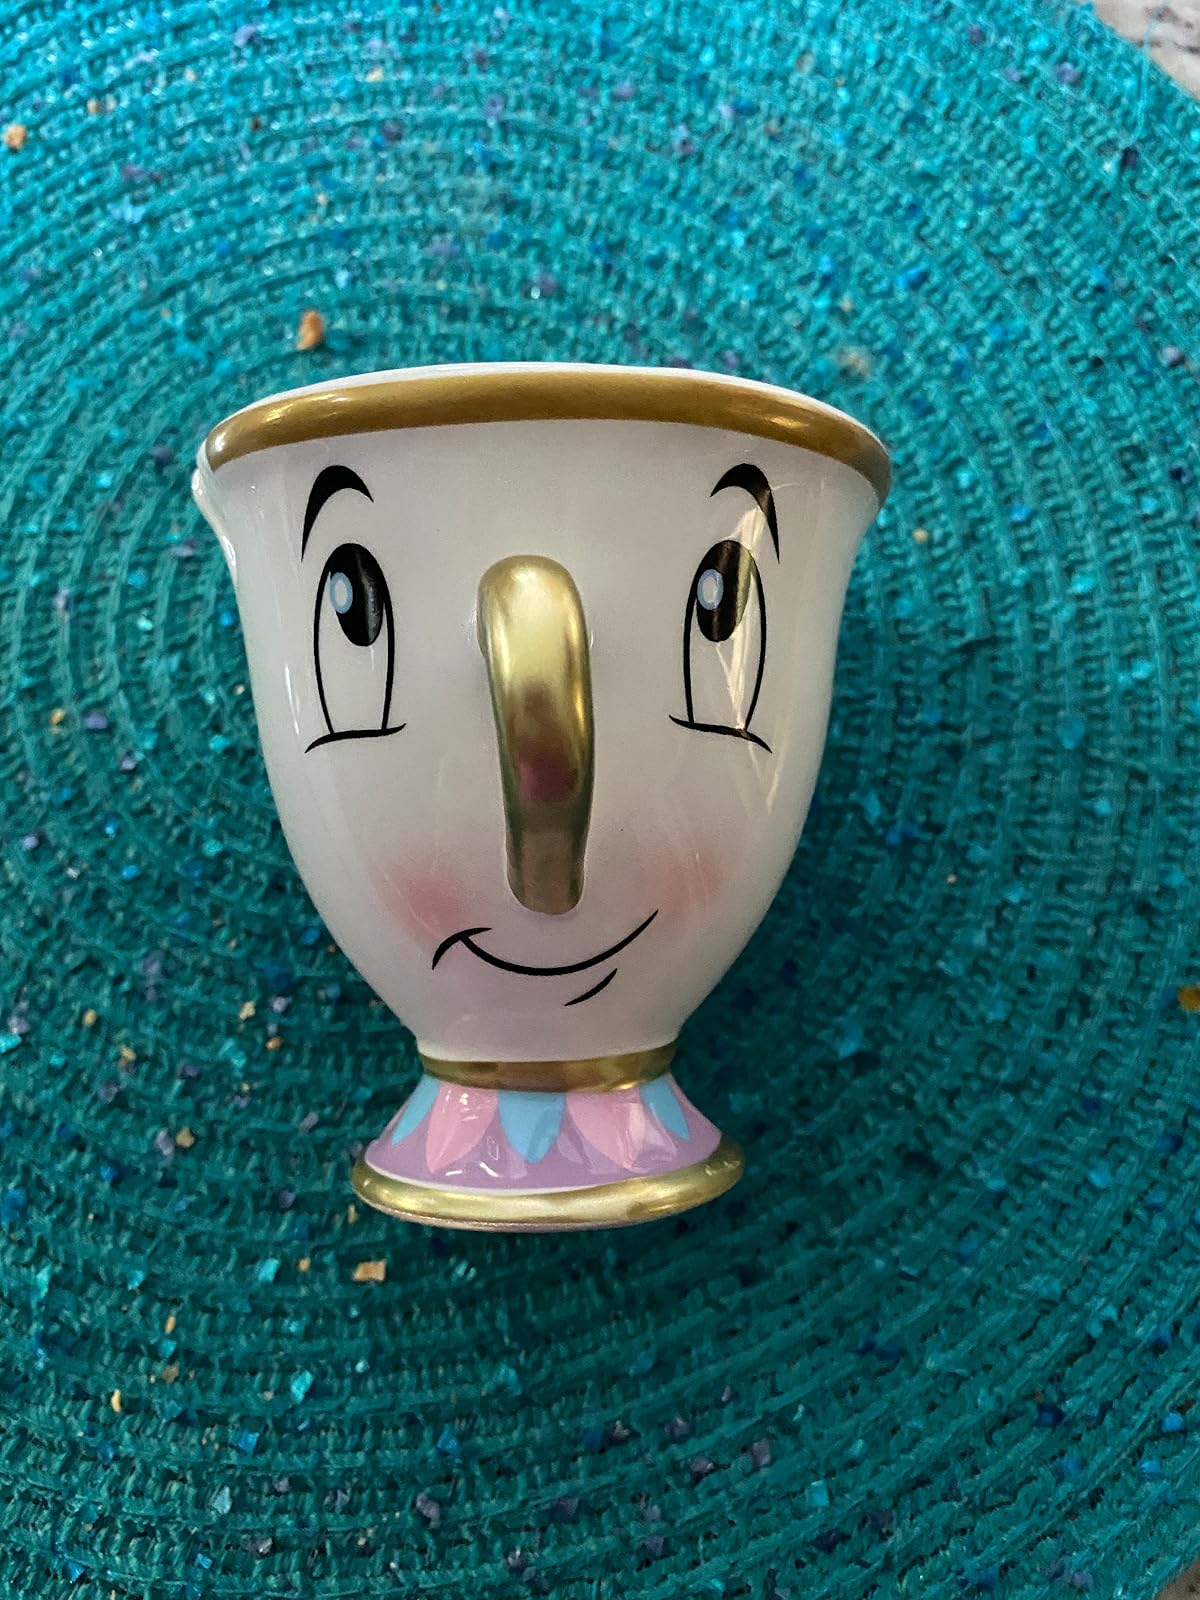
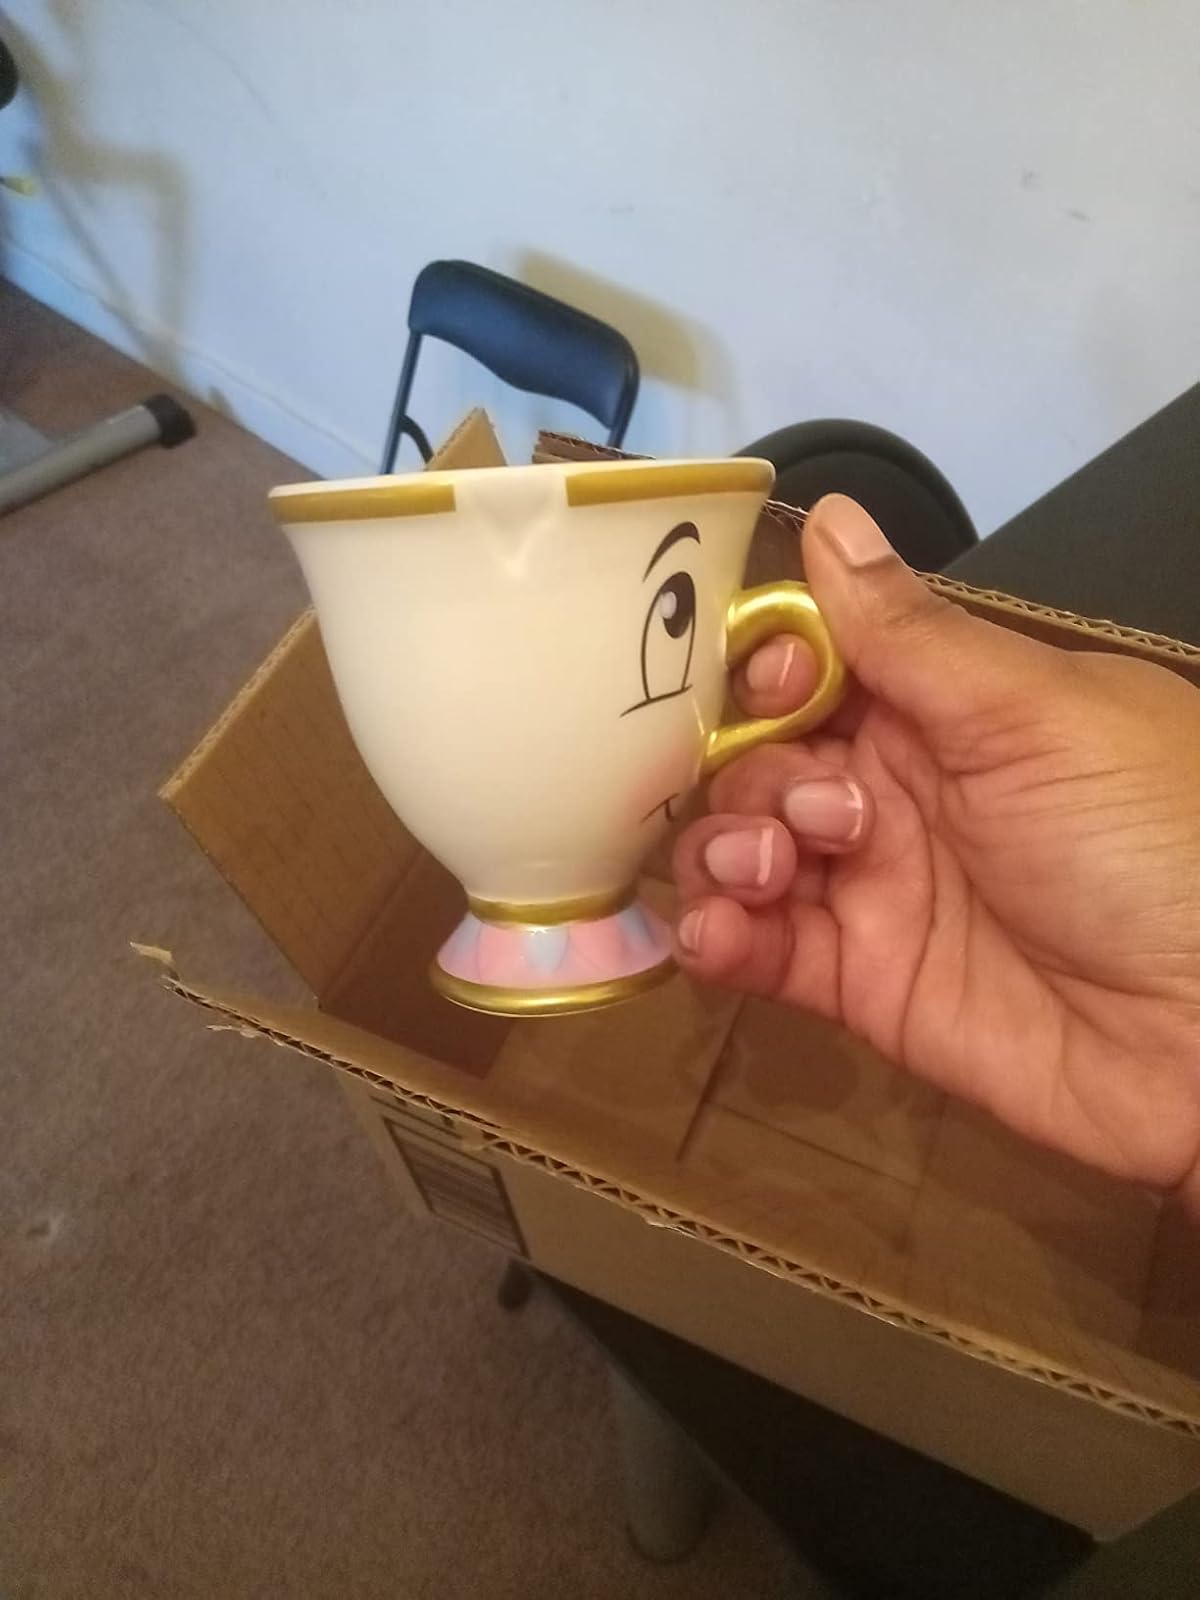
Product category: items_mug
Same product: yes